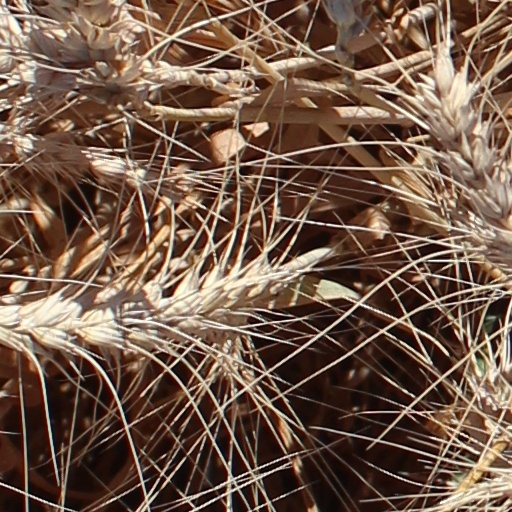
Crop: wheat